Italian diaspora

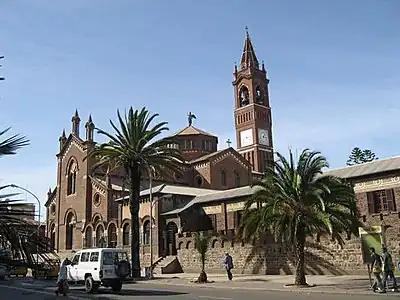
Church of Our Lady of the Rosary in Asmara, built by Italian Eritreans in 1923

The extreme economic difficulties of post-war Italy and the severe internal tensions within the country, which led to the rise of fascism, led 614,000 immigrants away in 1920, half of them going to the United States. When the fascists came to power in 1922, there was a gradual slowdown in the flow of emigrants from Italy. However, during the first five years of fascist rule, 1,500,000 people left Italy. By then, the nature of the emigrants had changed; there was, for example, a marked increase in the rise of relatives outside the working age moving to be with their families, who had already left Italy.